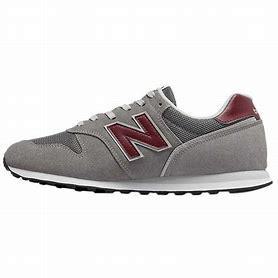
Brand: New
Model: Balance New Balance 373